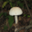
Label: mushroom